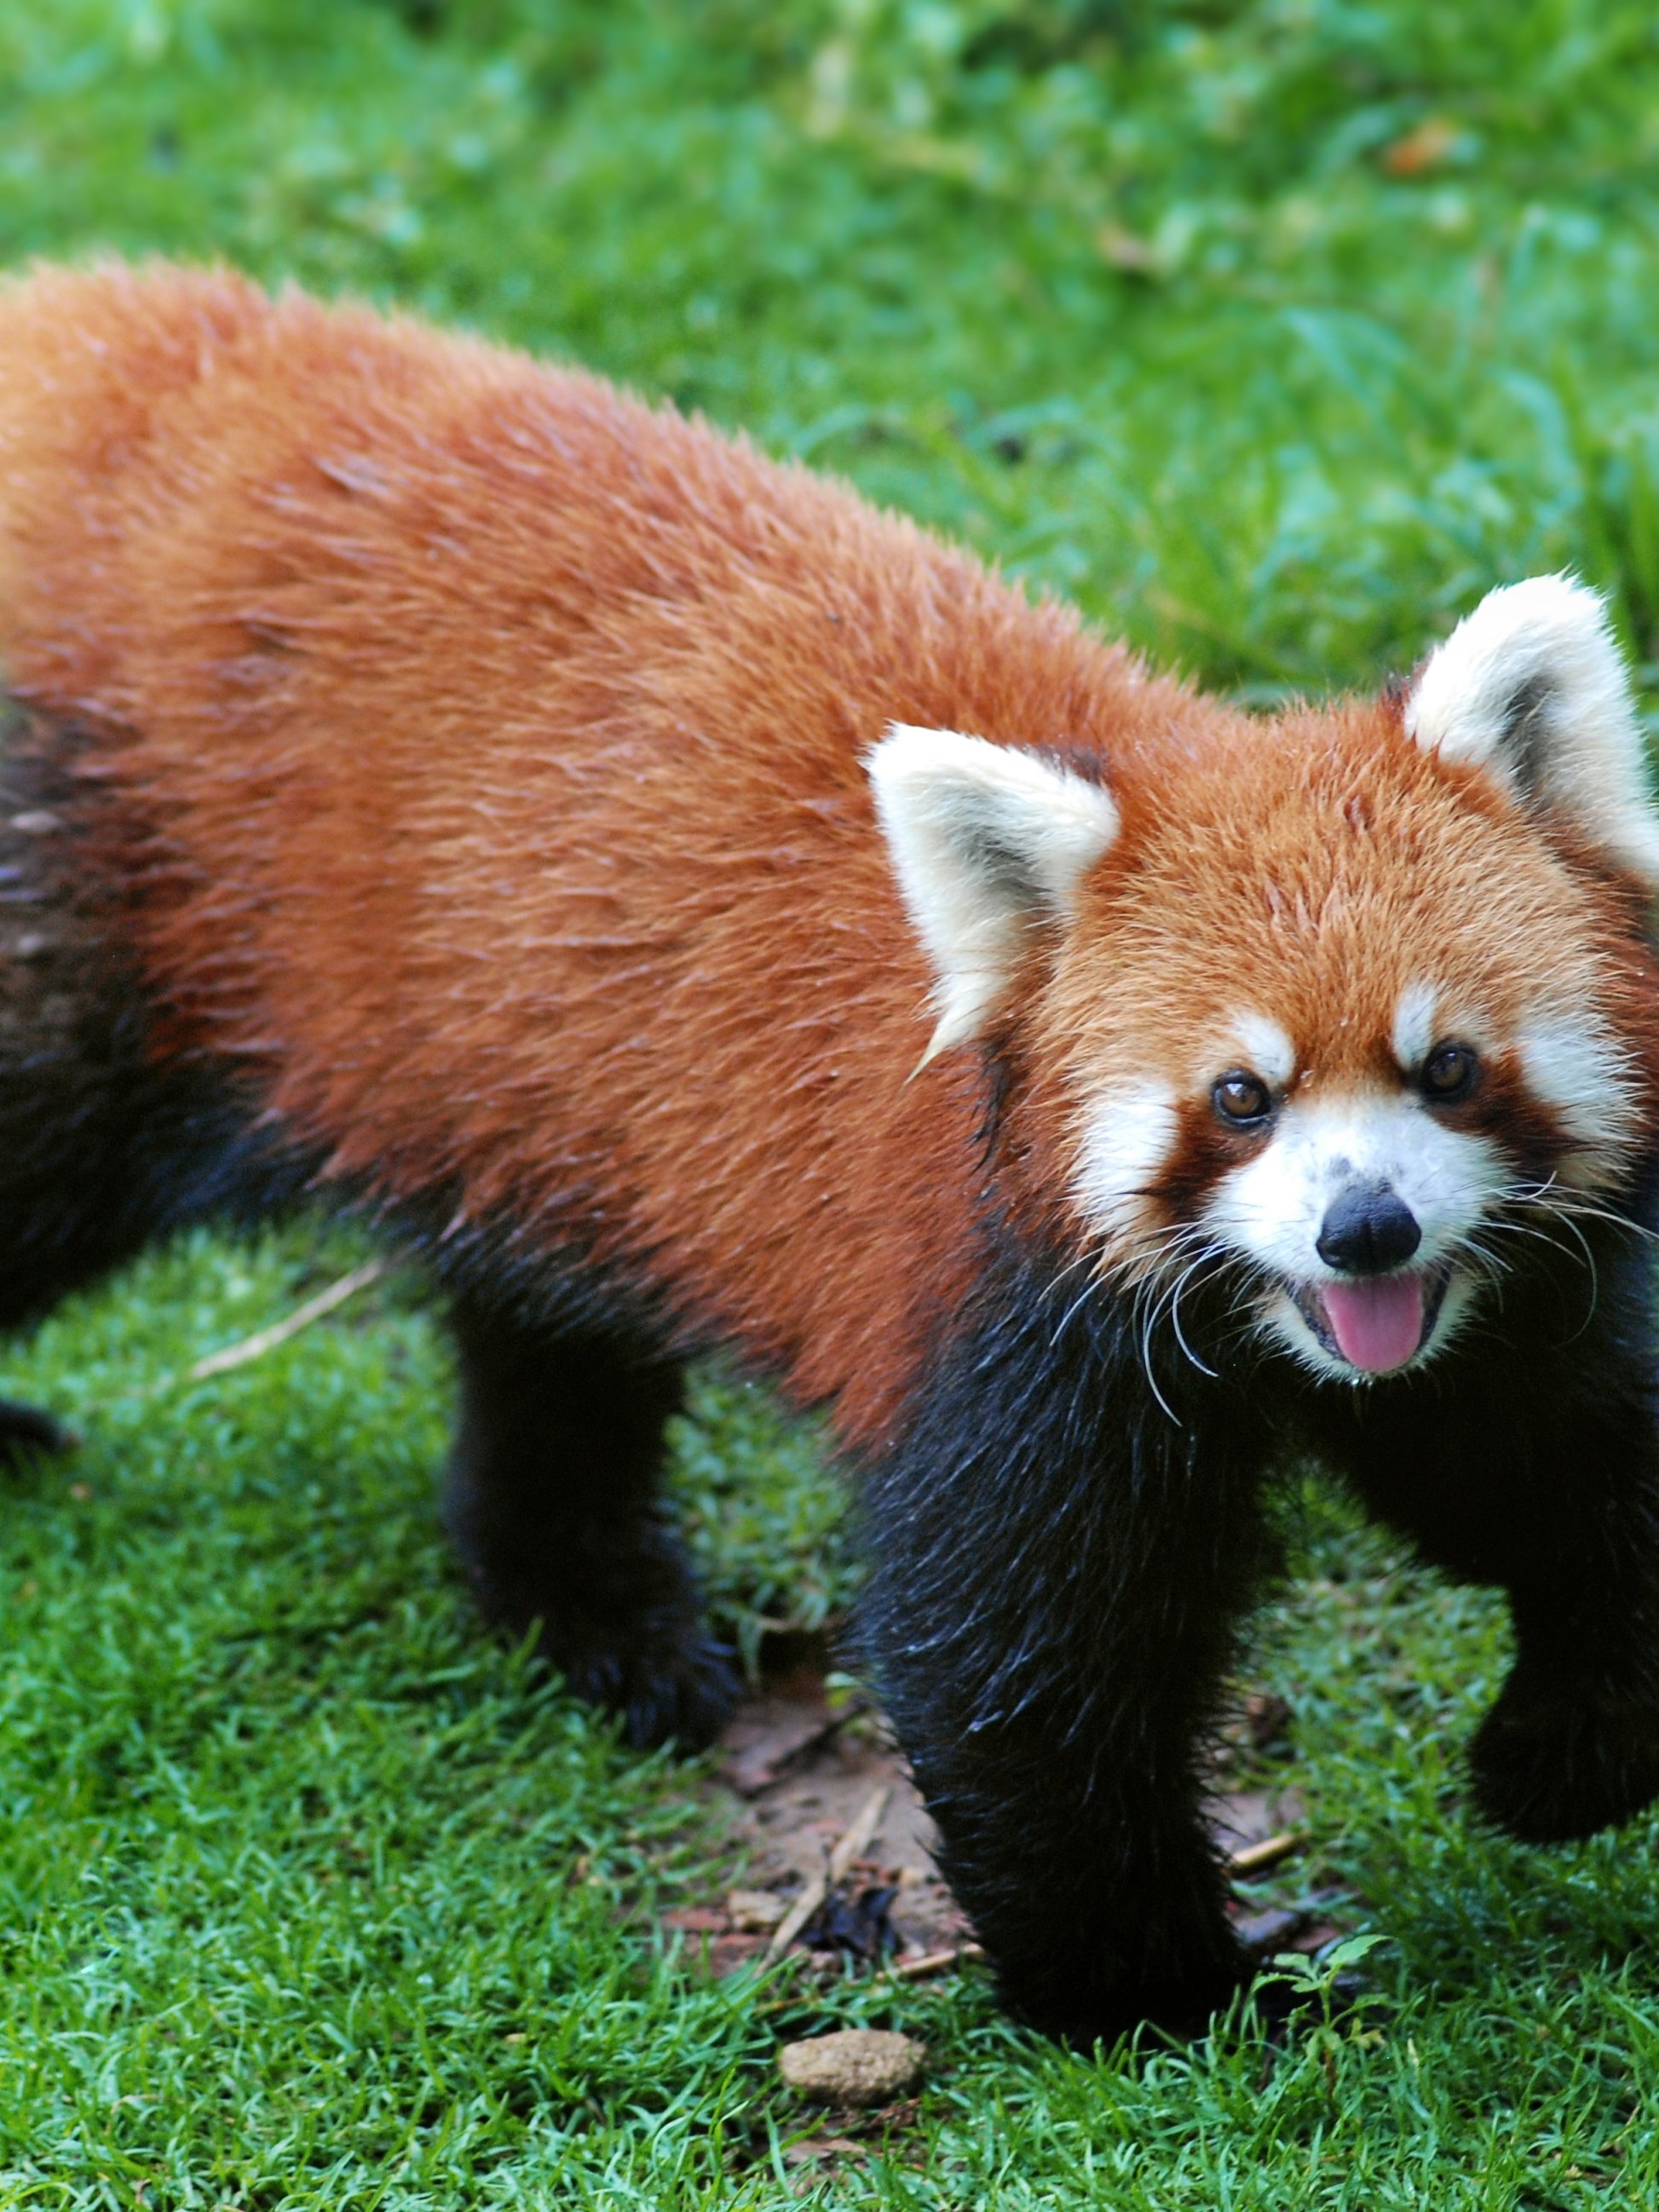
panda, red panda, eye, plant, carnivore, biome, fawn, terrestrial plant, tree, terrestrial animal, trunk, tail, snout, grass, whiskers, natural landscape, claw, fur, groundcover, natural material, wildlife, jungle, plant stem